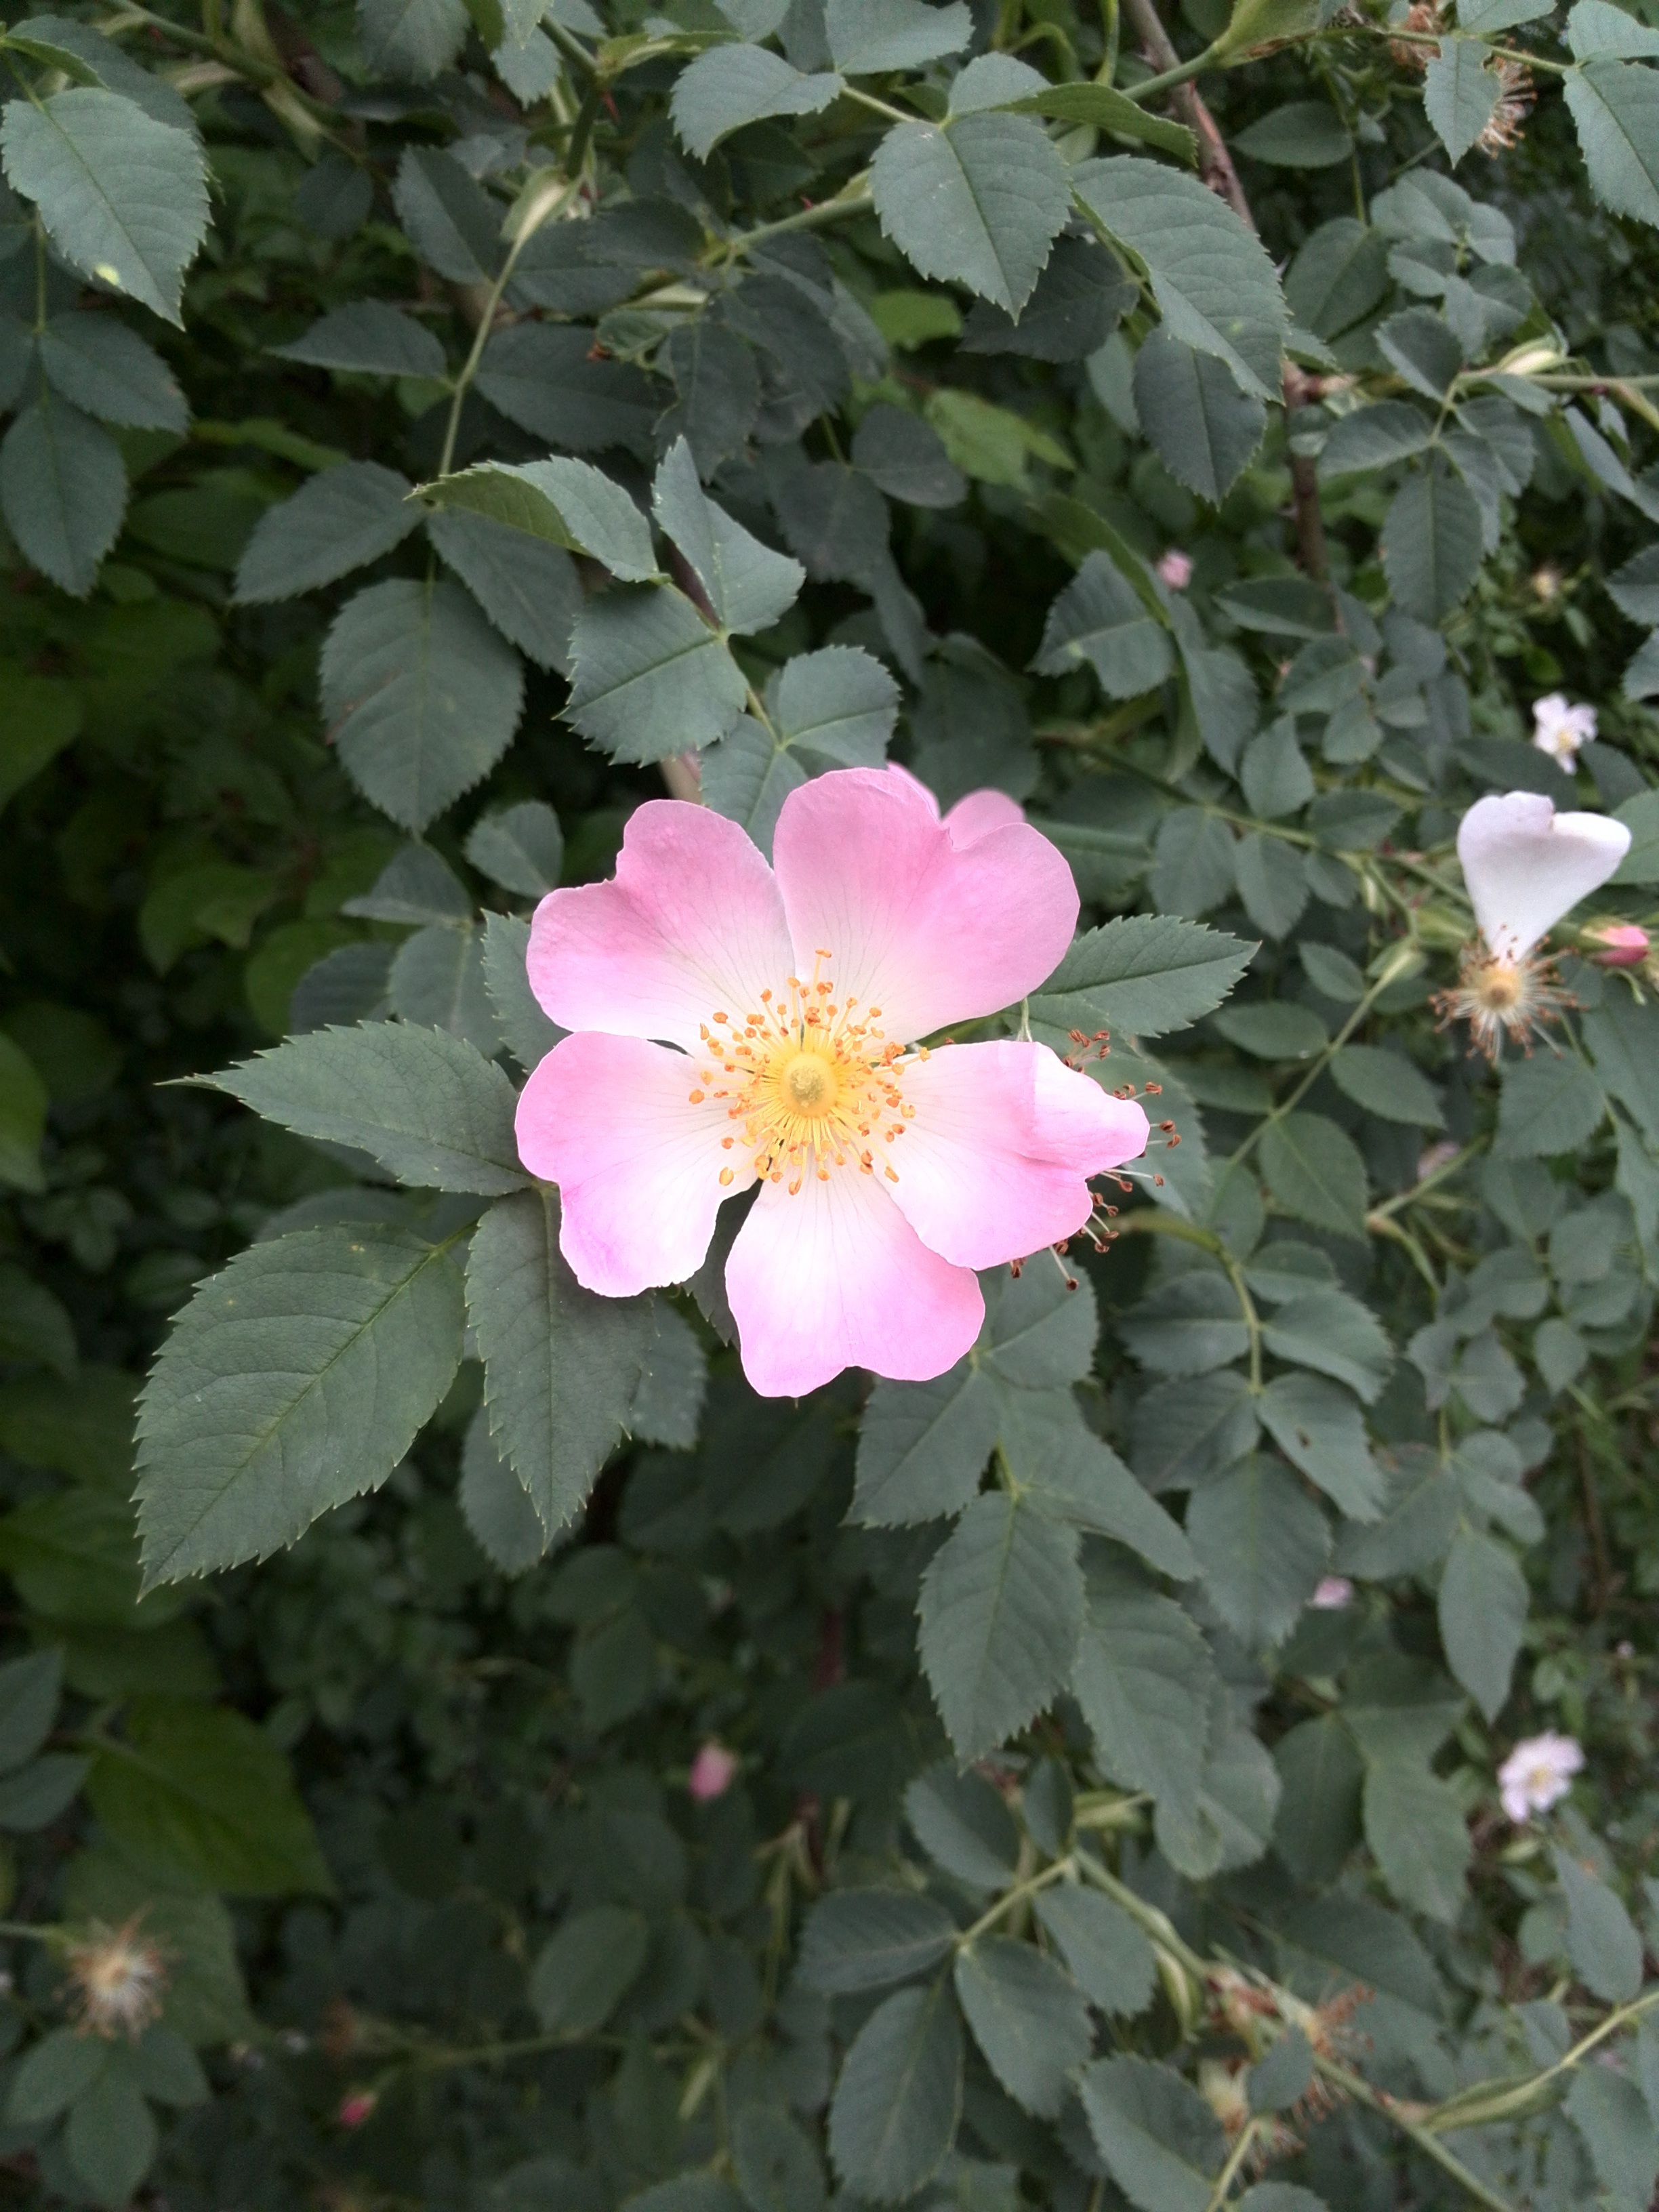
plant, flower, petal, rose, botany, flora, shrub, floribunda, rosa canina, flowering plant, garden roses, rose family, rosa rugosa, annual plant, burnet rose, land plant, rosa rubiginosa, rosa gallica, rosa wichuraiana, prickly rose